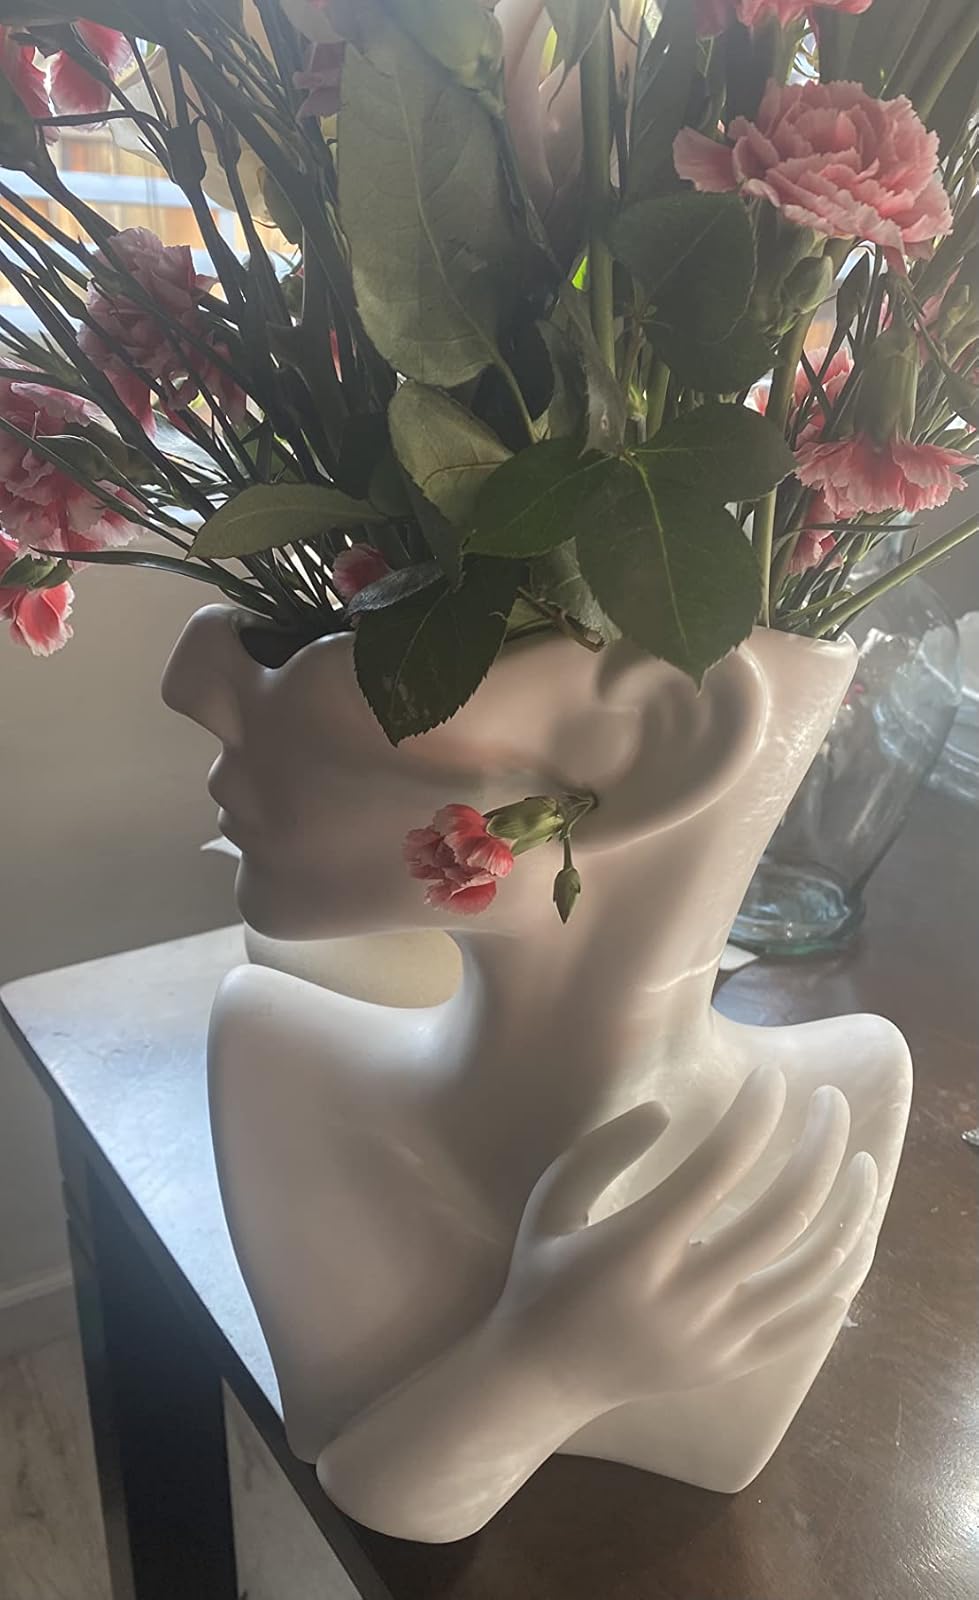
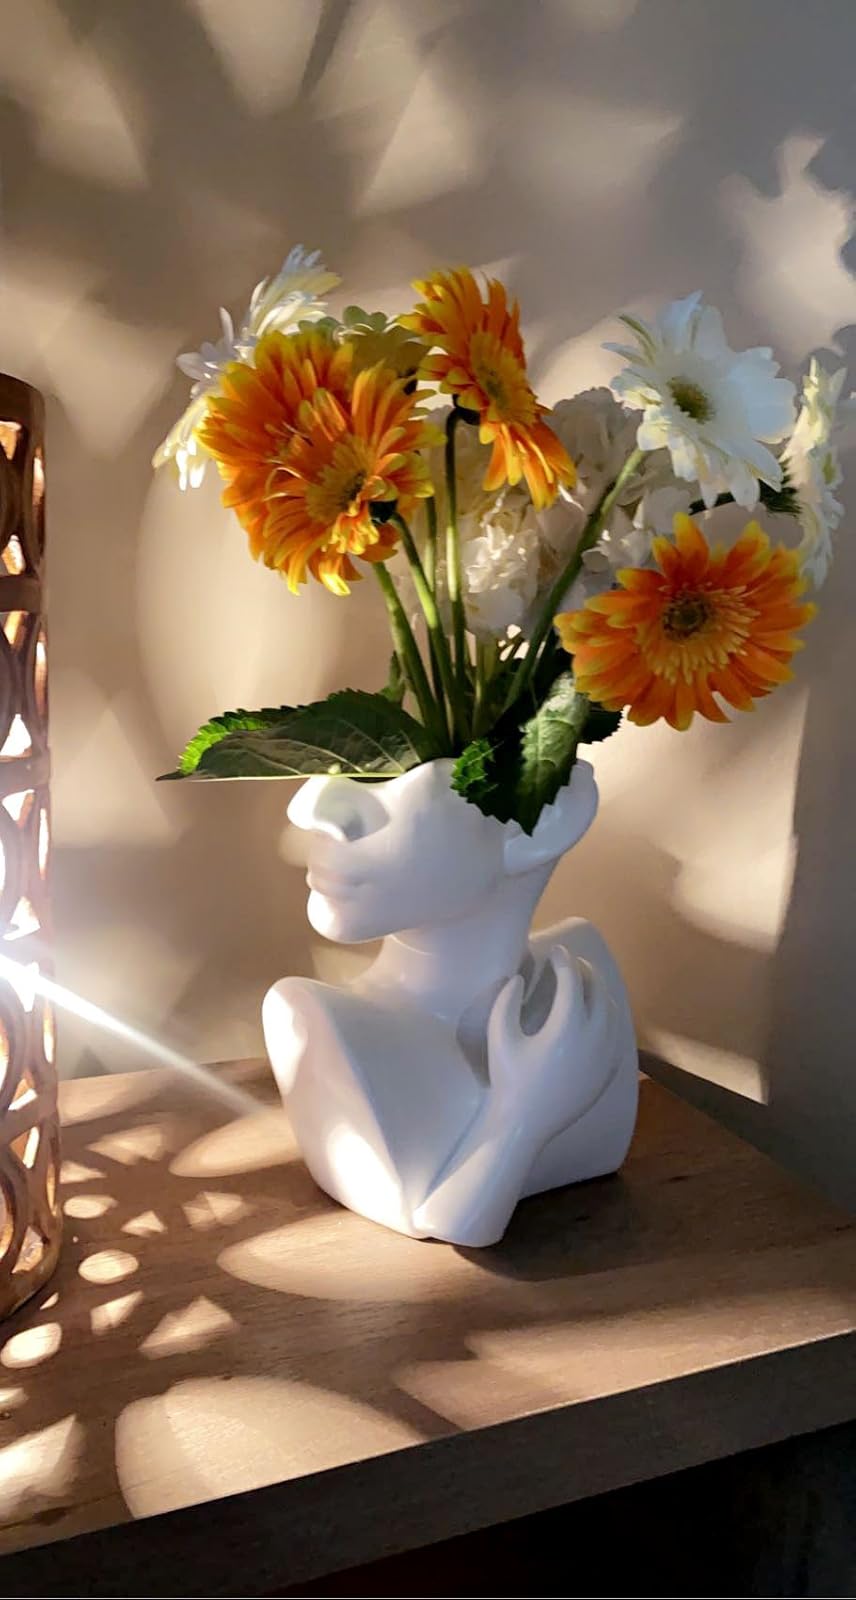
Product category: vase
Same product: yes